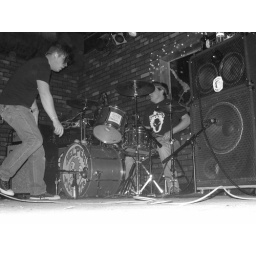
another black and white that at least is in focus even if poorly framed